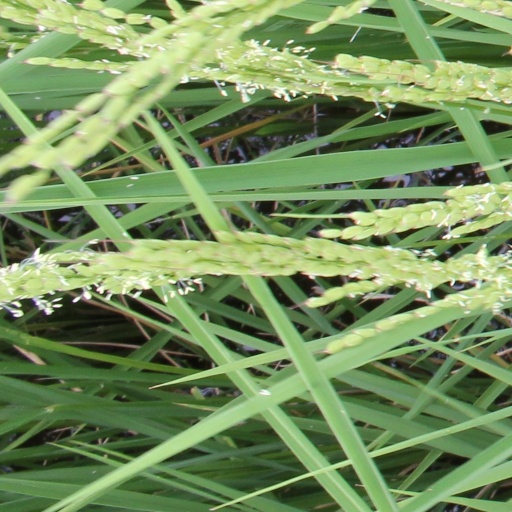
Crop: rice